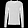
Label: Pullover